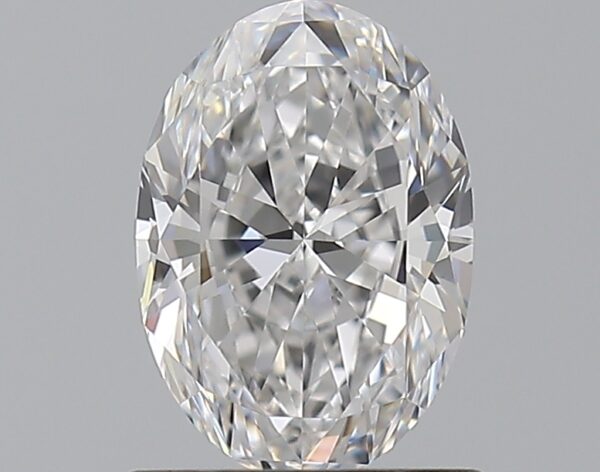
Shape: oval
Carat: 0.9
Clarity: VVS1
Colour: D
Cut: EX
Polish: EX
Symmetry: VG
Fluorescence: N
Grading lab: GIA
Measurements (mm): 7.45 x 5.2 x 3.28